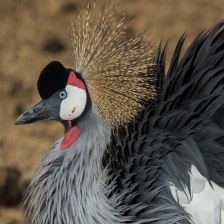
Species: AFRICAN CROWNED CRANE
Scientific name: BALEARICA REGULORUM
ImageNet parent category: crane